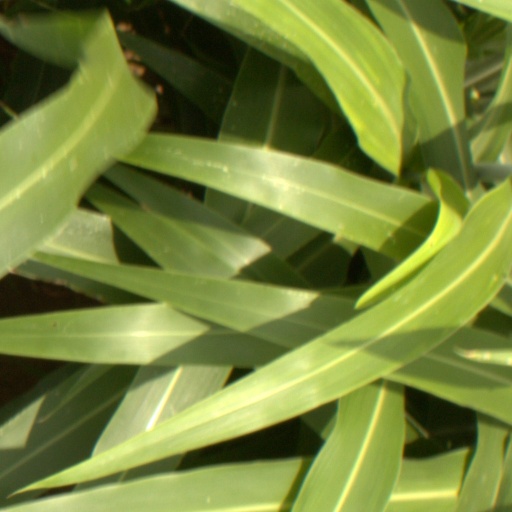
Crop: sorghum